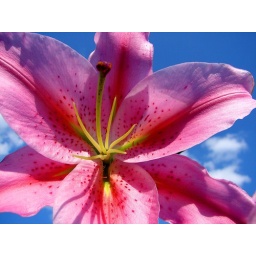
pink sunset under a blue sky